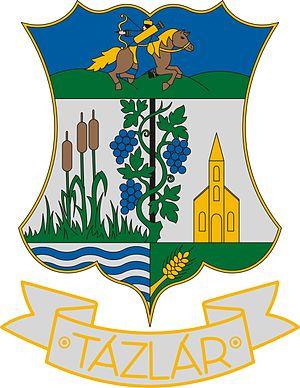
Tázlár est un village et une commune du comitat de Bács-Kiskun en Hongrie.